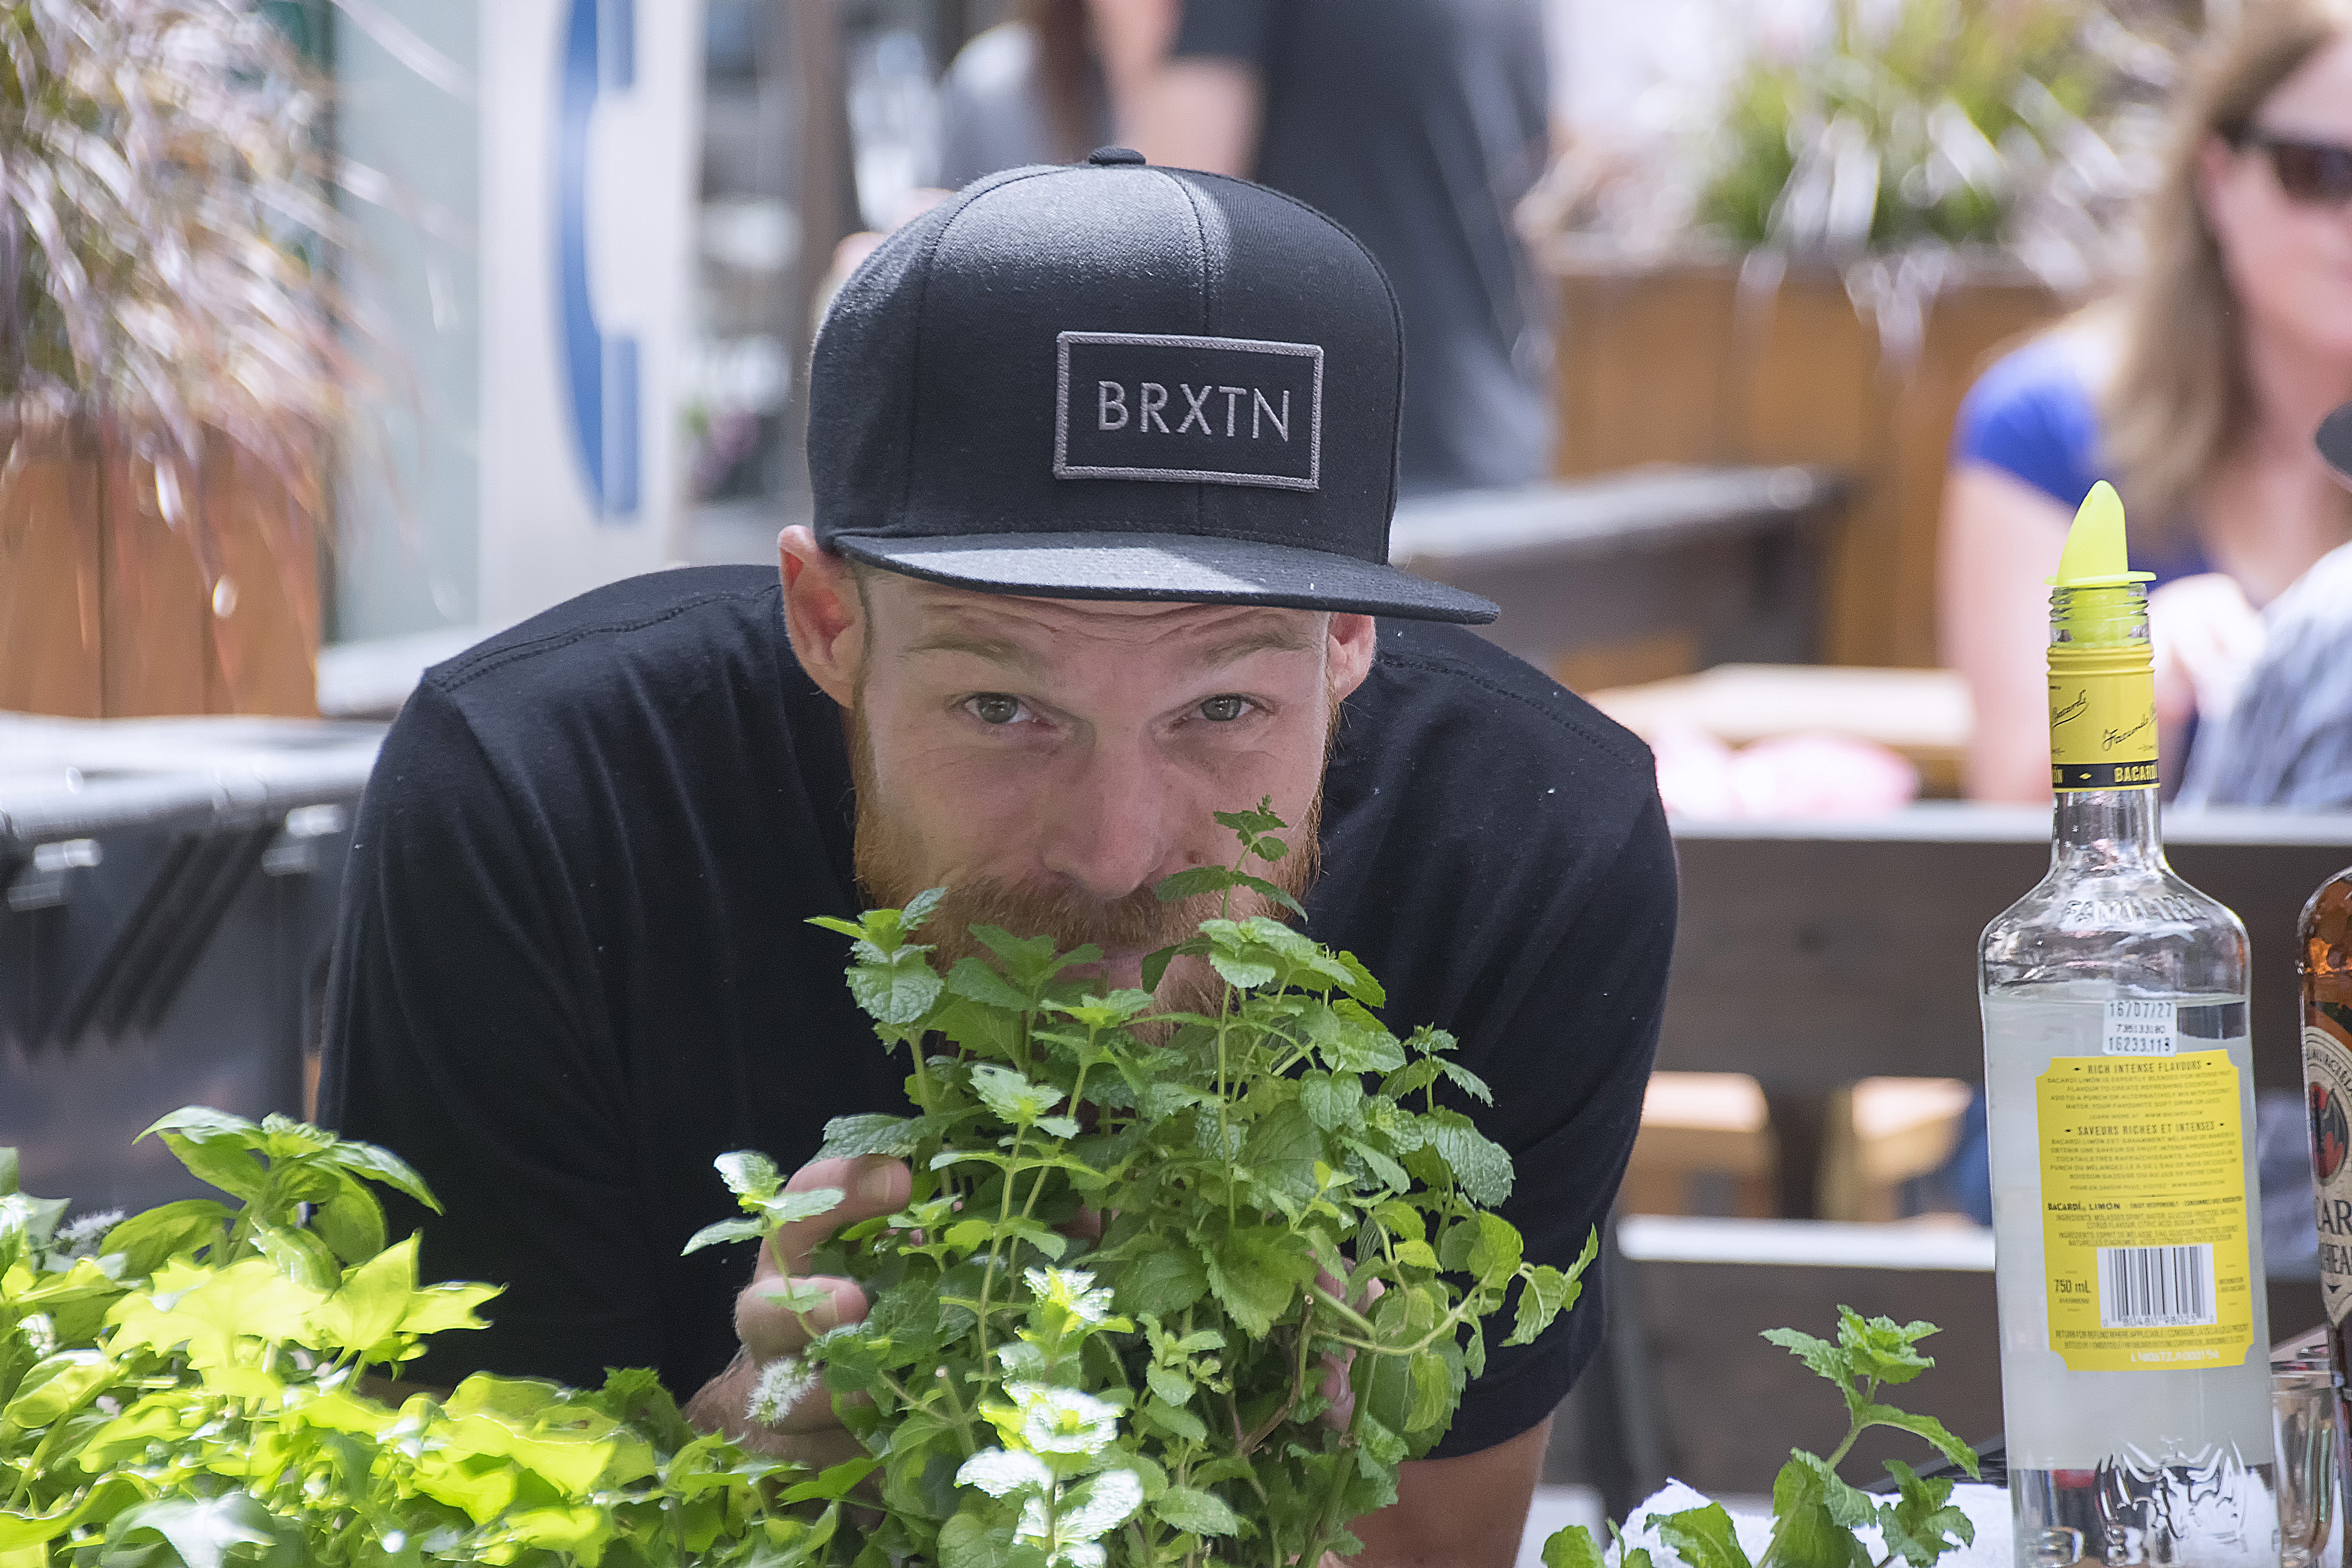
person, urban, vendor, drink, graffiti, art, canada, quebec, sherbrooke, urbain, amalgam, sense